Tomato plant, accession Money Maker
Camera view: horizontal (90 deg, fisheye); turntable rotation: 180 degrees
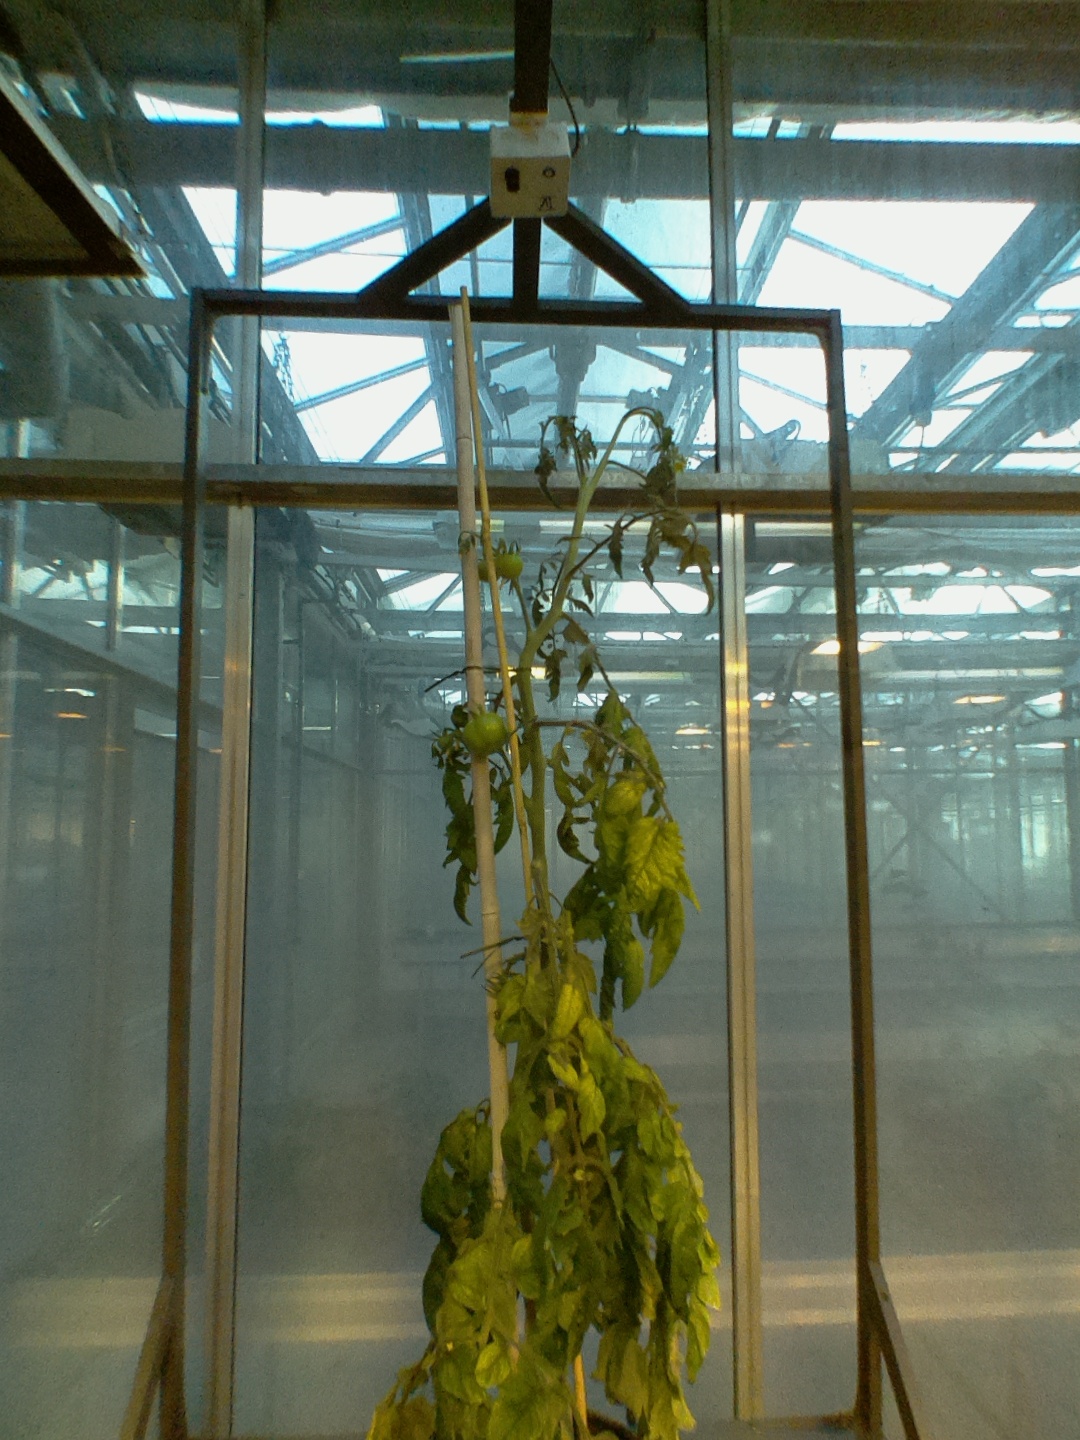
BBCH growth stage 75: 50%-60% of final fruit size